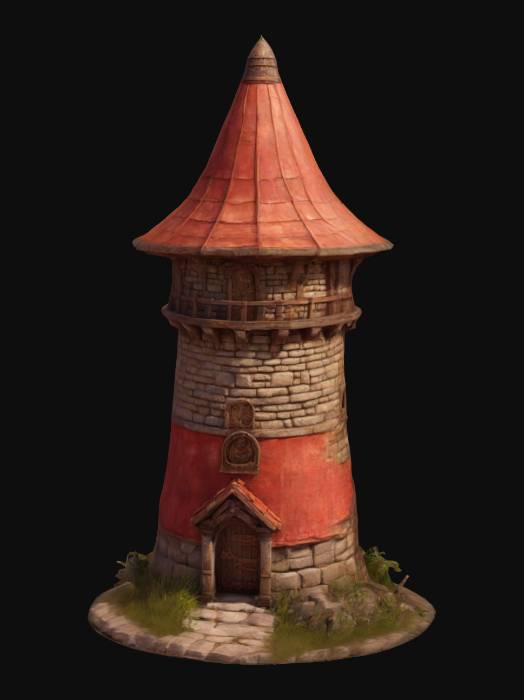
미적 점수 (1~10점): 6